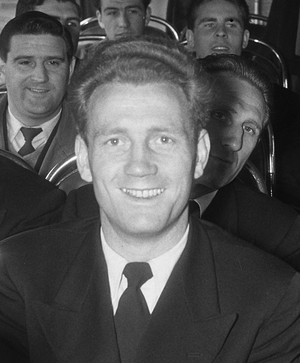
Derek Saunders
Derek Saunders var en engelsk fodboldspiller.